Kamakura-gū

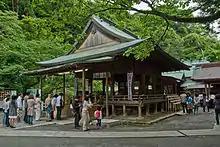
The "haiden"

is a shrine in Kamakura, Kanagawa Prefecture, Japan. It was erected by Emperor Meiji in 1869 to enshrine the spirit of Prince Morinaga, who was imprisoned and later executed where the shrine now stands in 1335 by order of Ashikaga Tadayoshi. For this reason, the shrine is also known as from the Prince's full name (Ōtōnomiya Morinaga).